Arbonne

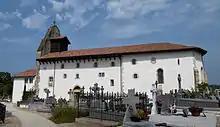
The Church of Saint-Laurent

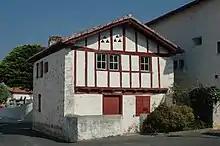
The old benoîterie

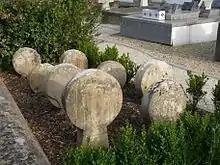
Old Hilarri in the cemetery

According to the "Map of the Seven Basque Provinces" by Prince Louis-Lucien Bonaparte the basque dialect spoken in Arbonne is northern Upper Navarrese